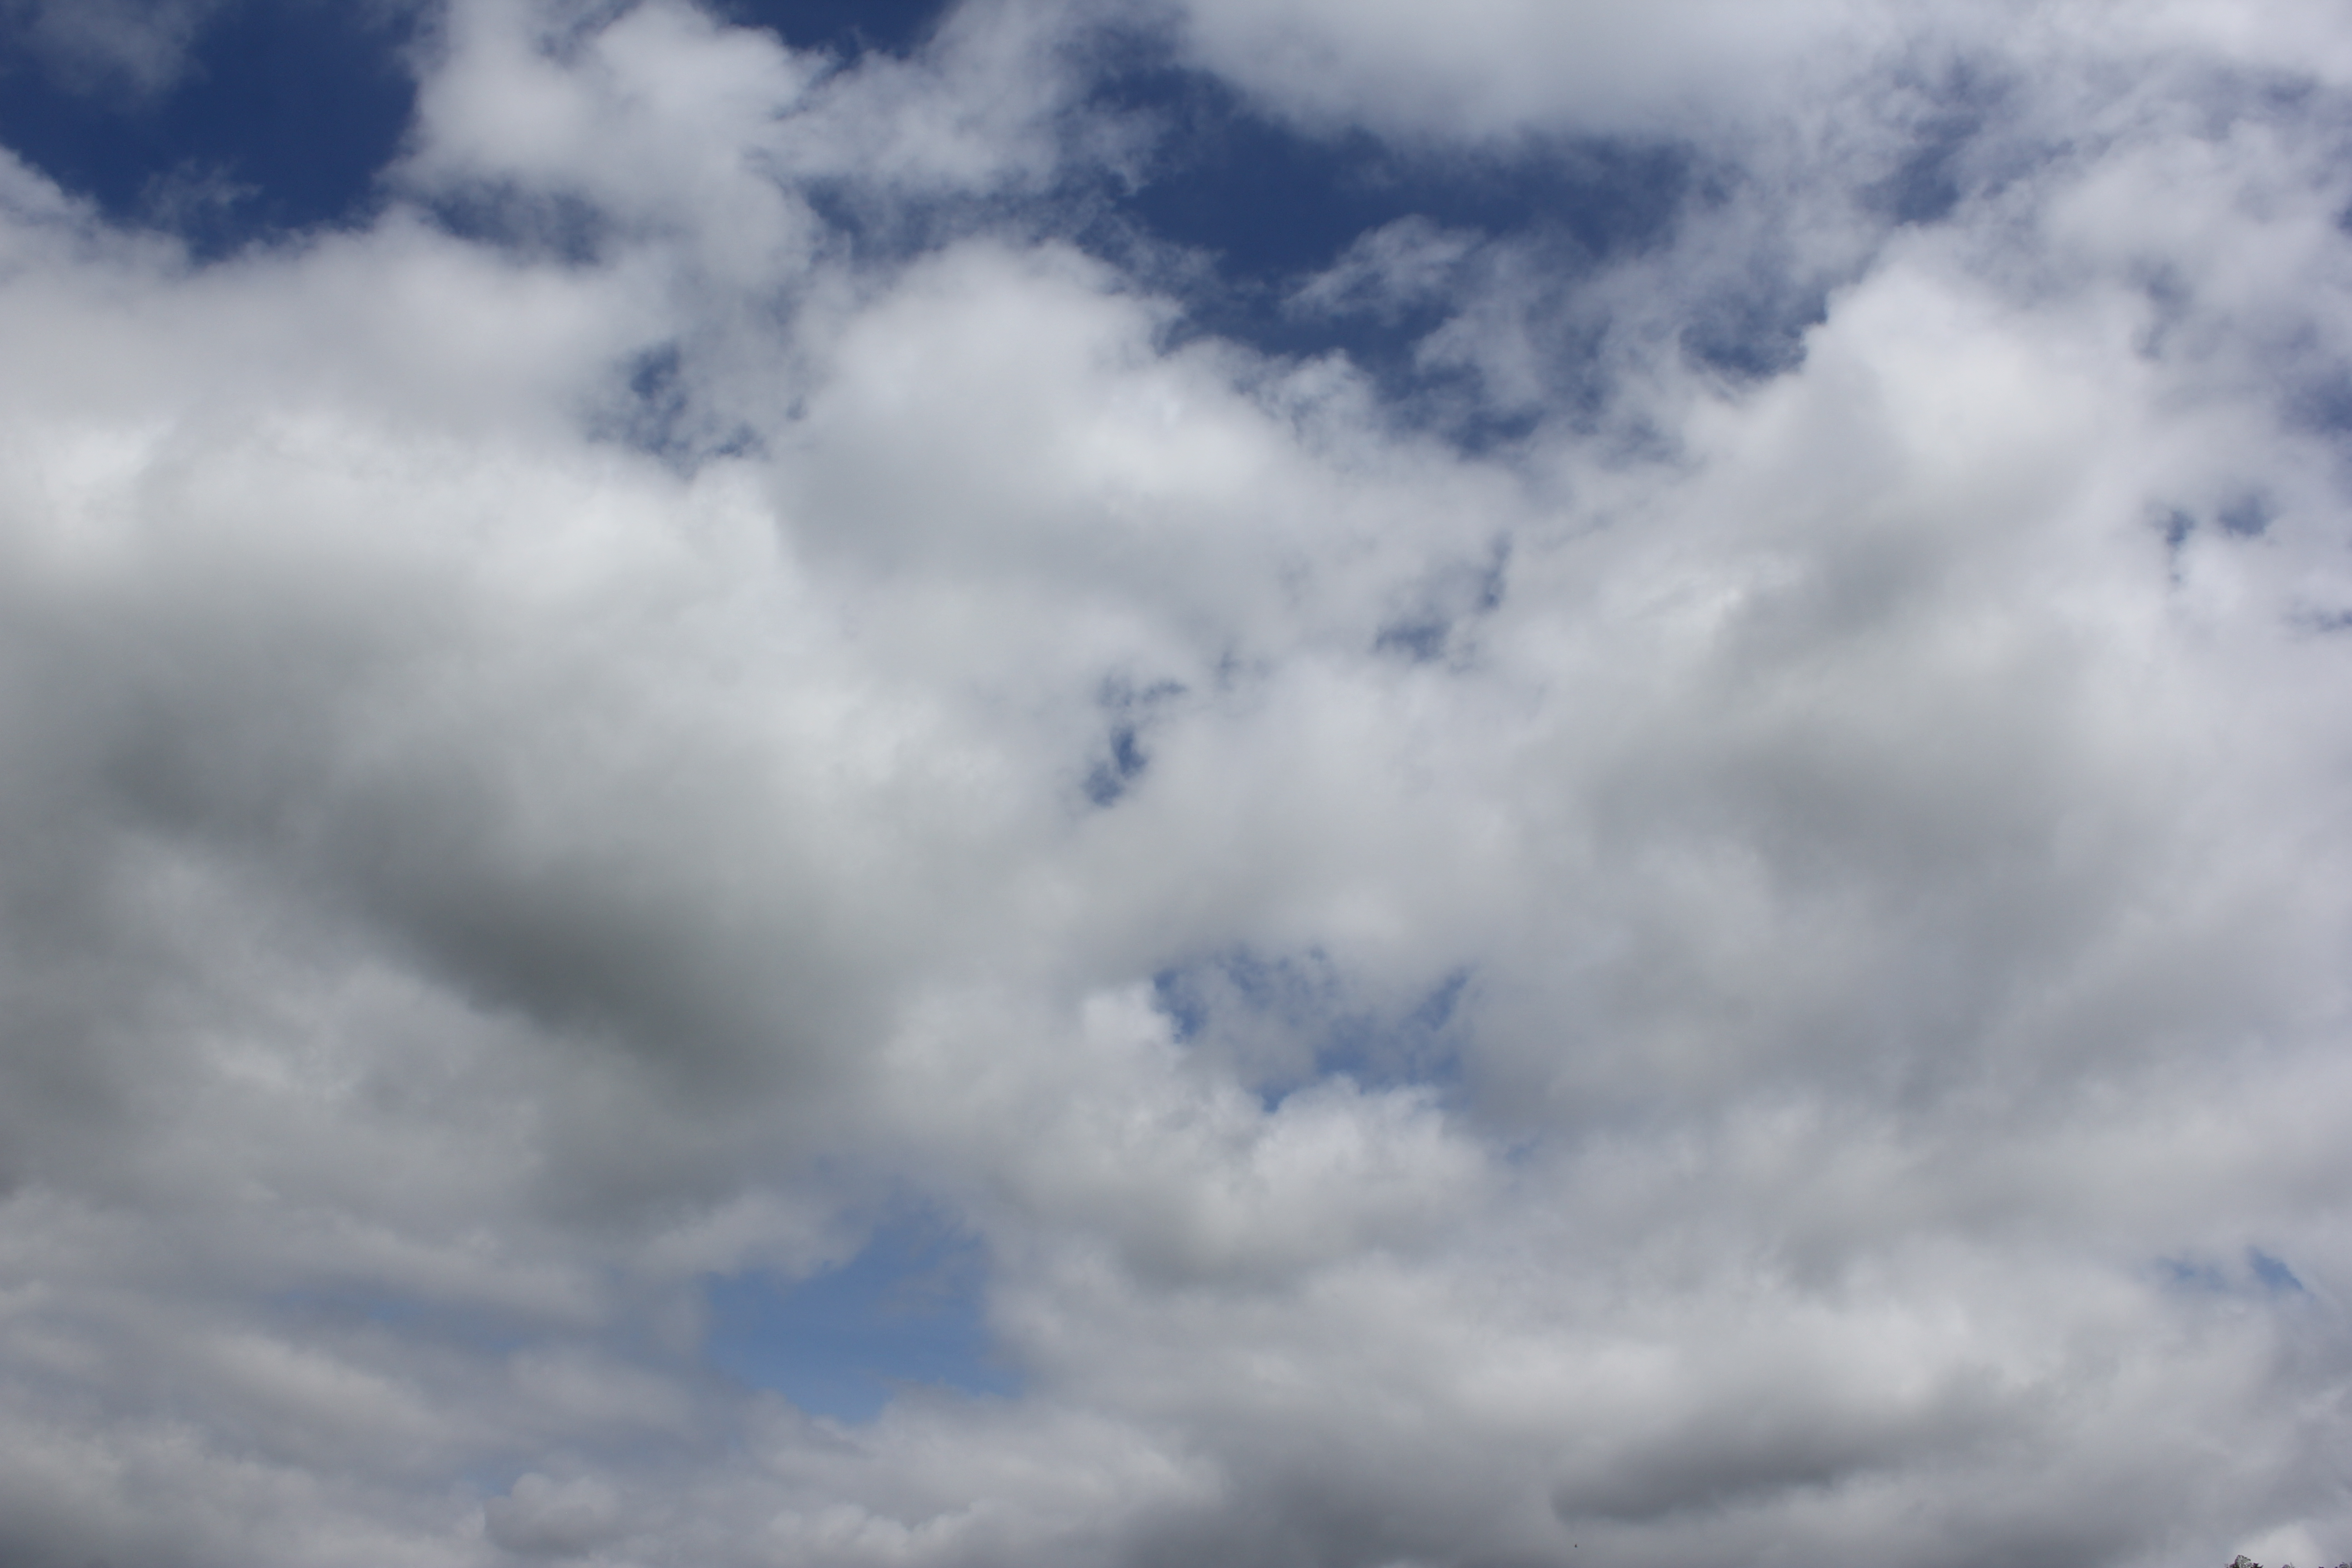
Cloud type: Cumulus